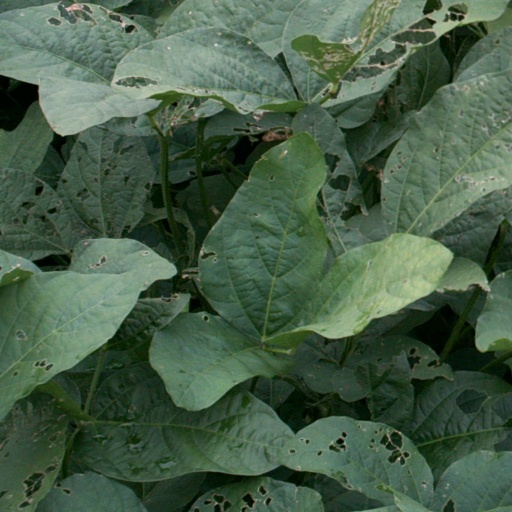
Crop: soybean